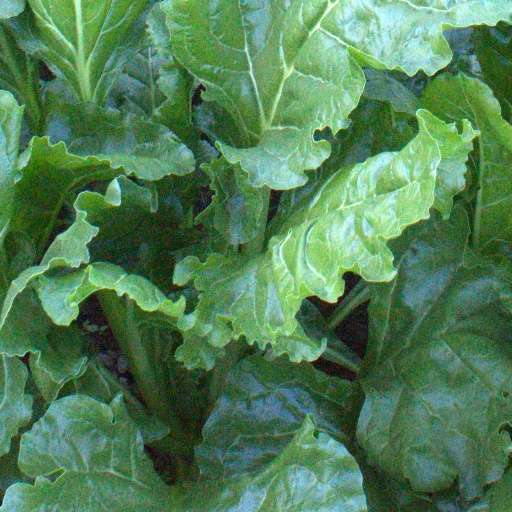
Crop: sugar beet